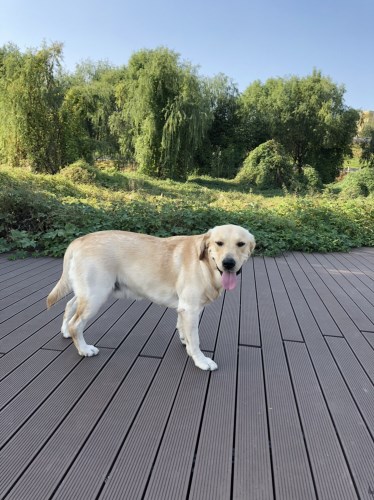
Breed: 3580-n000122-Labrador_retriever